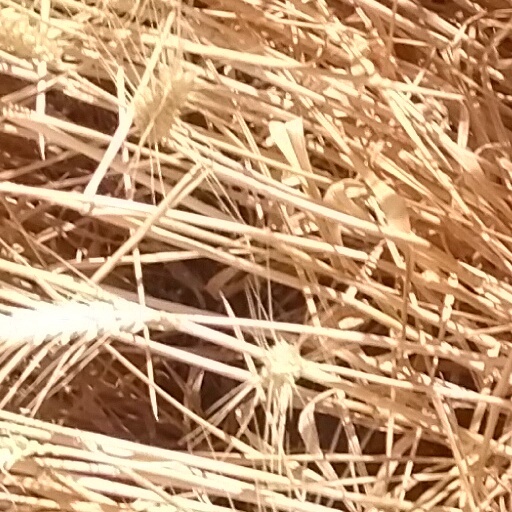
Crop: wheat